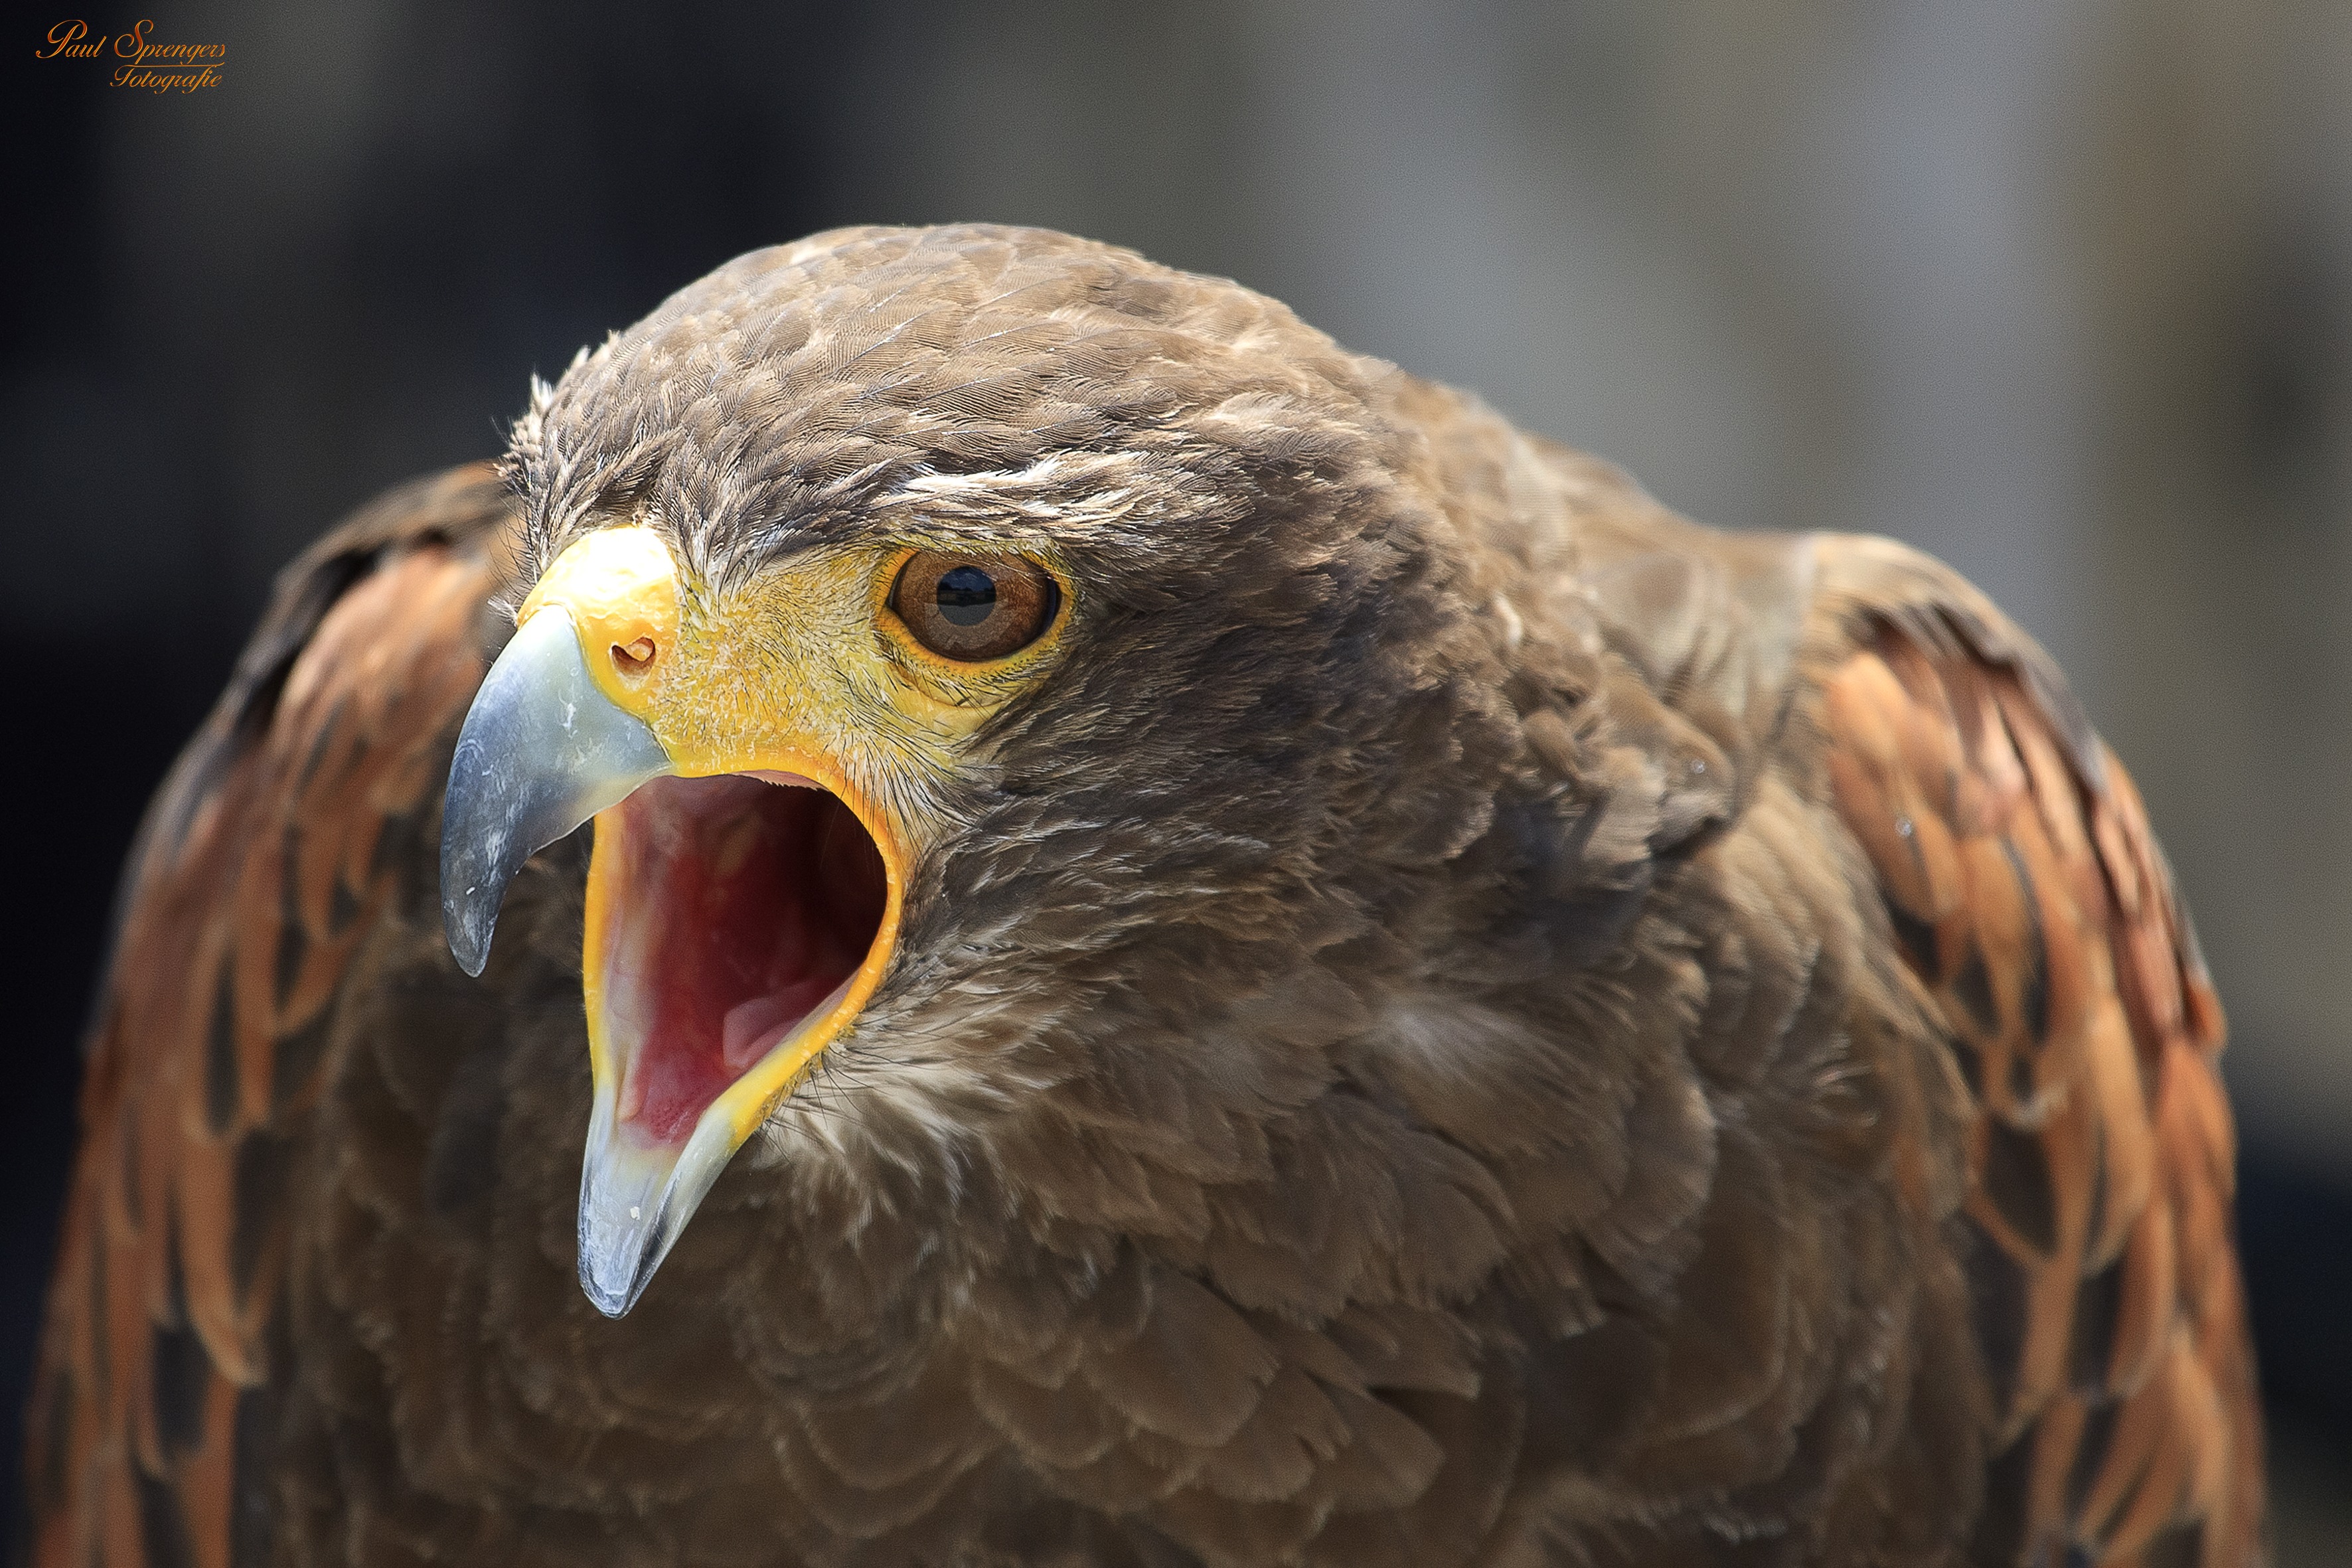
nature, bird, animal, wildlife, beak, eagle, hawk, feather, fauna, bird of prey, close up, birds, feathers, falcon, buzzard, harris hawk, common buzzard